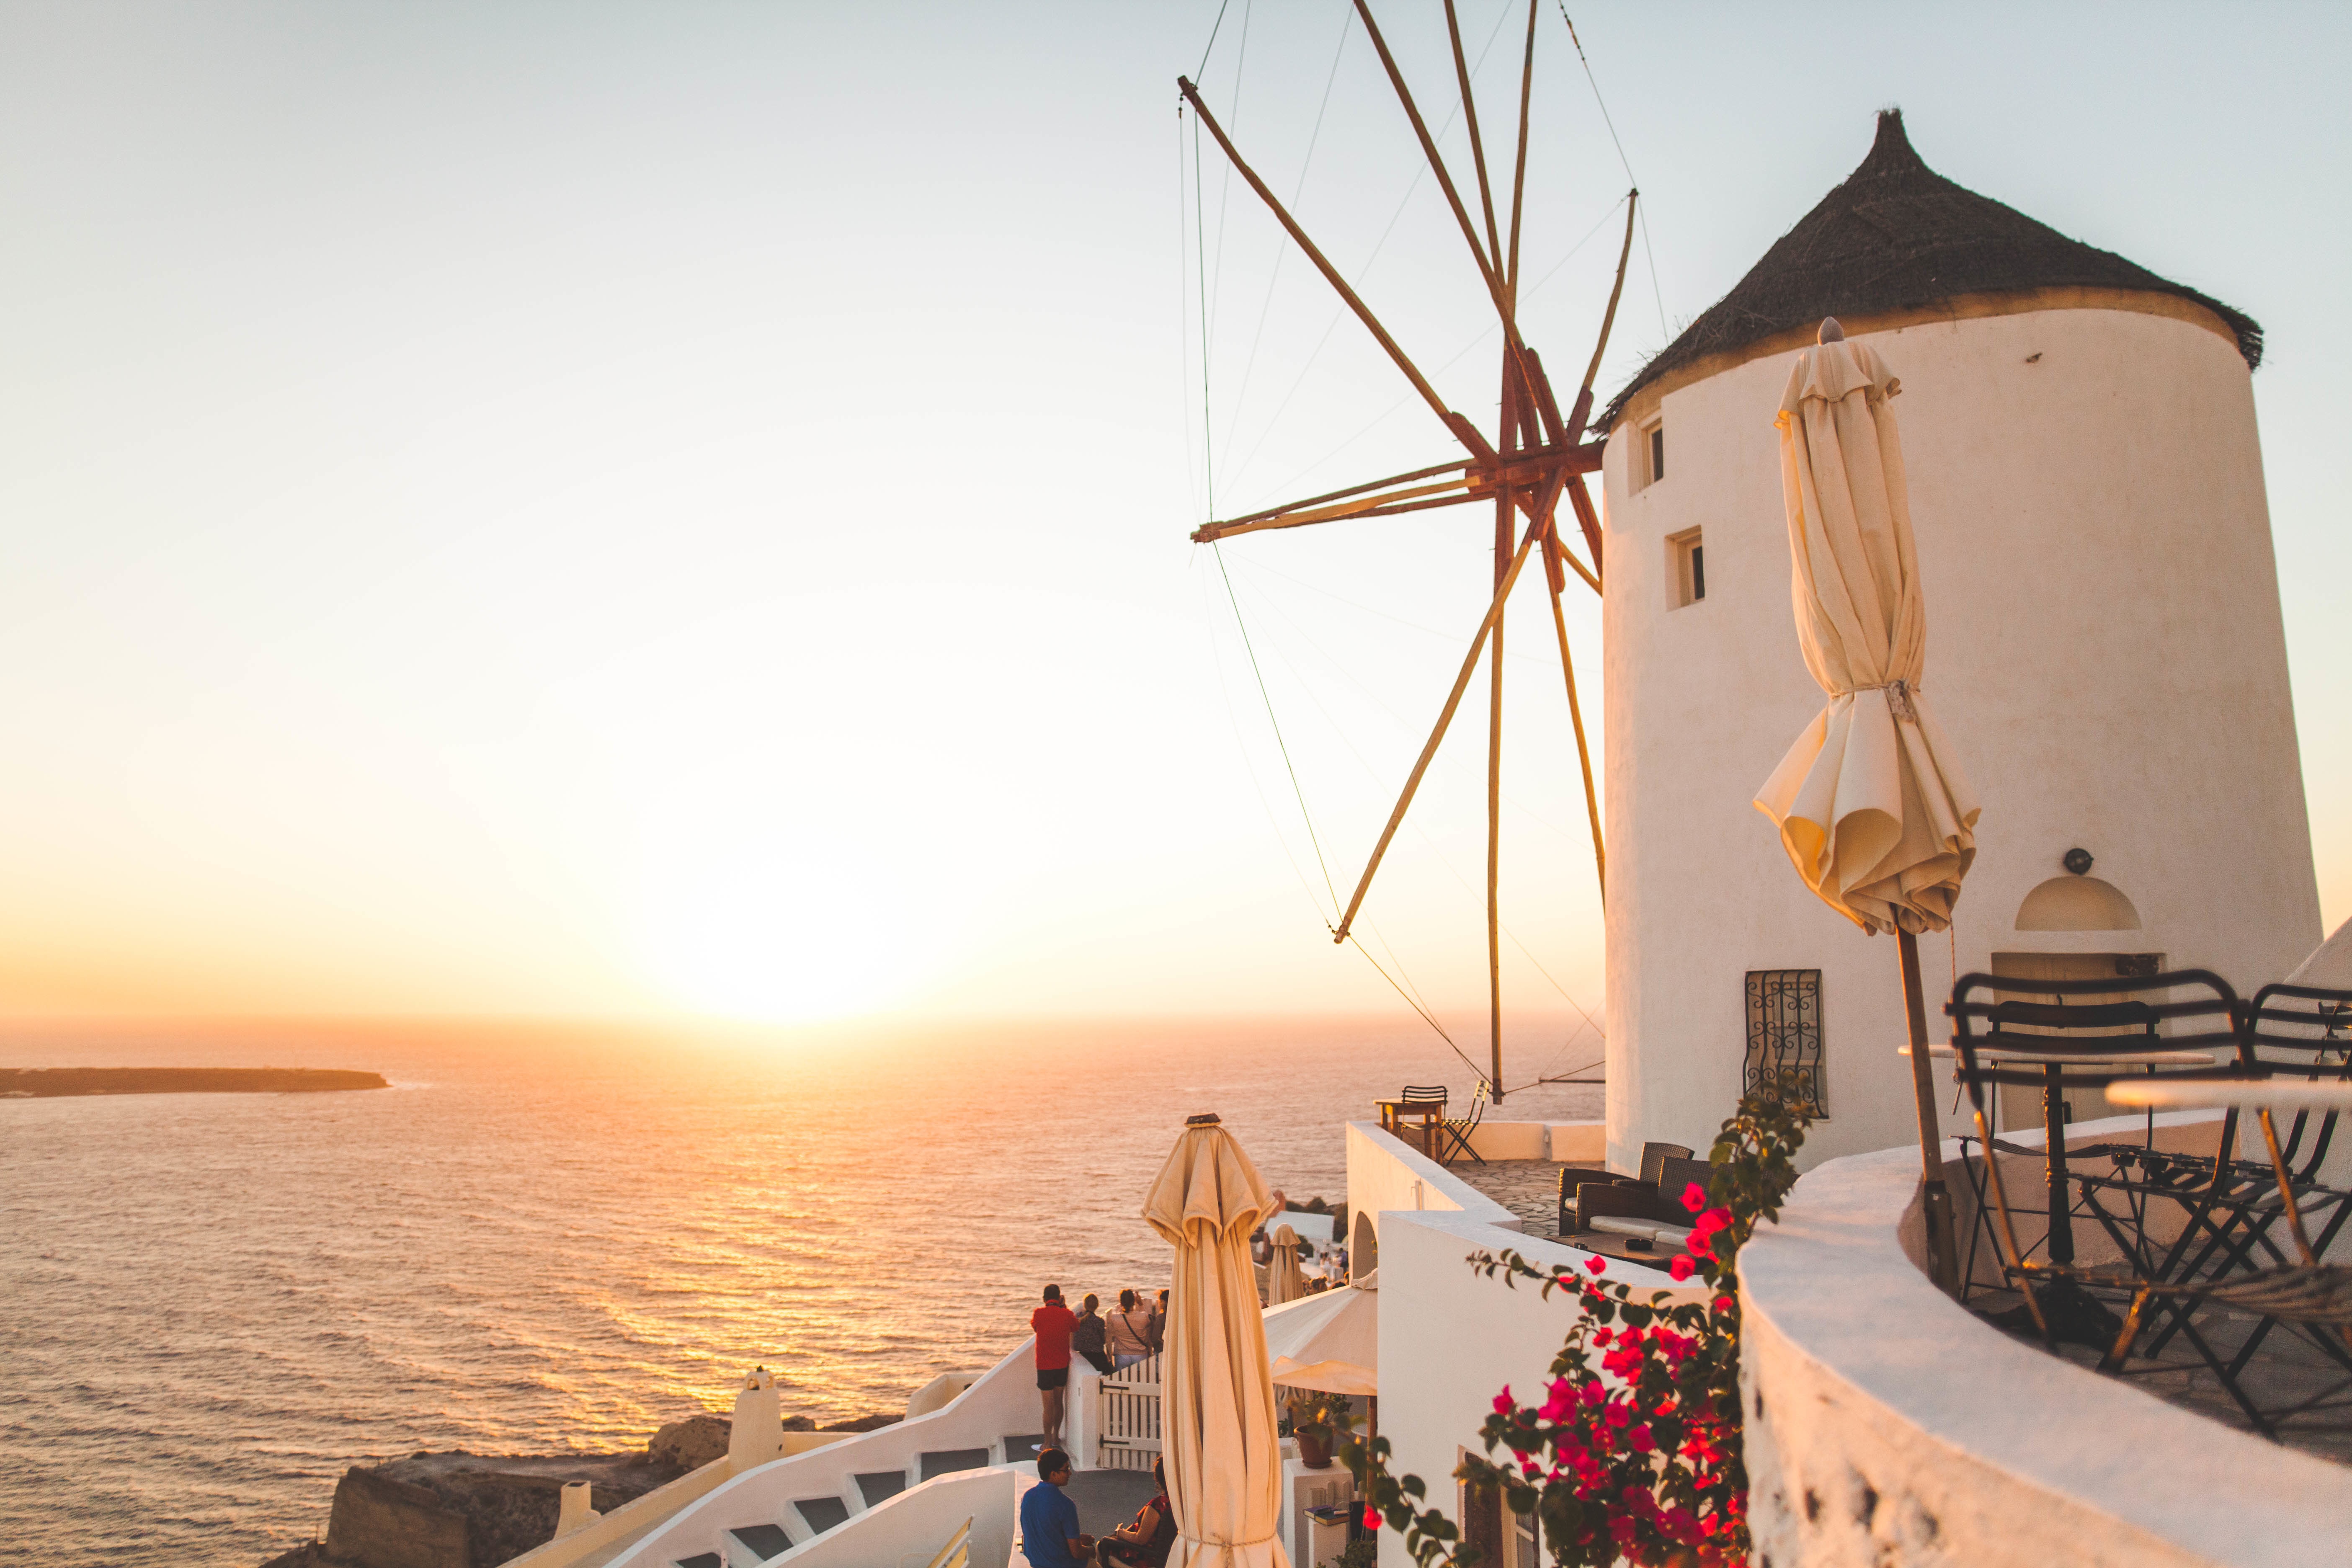
sea, ocean, sky, windmill, wind, vacation, tourism, energy